Doane College Historic Buildings

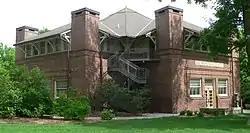
Whitcomb Lee Conservatory

The Doane University Historic Buildings are located on the Doane University campus at 1014 Boswell Avenue in Crete, Nebraska, United States. Listed on the National Register of Historic Places as a historic district, there are three buildings included: Gaylord Hall, Whitcomb Conservatory/Lee Memorial Chapel, and Boswell Observatory.